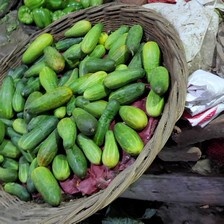
Label: cucumber